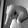
ASL letter: Q